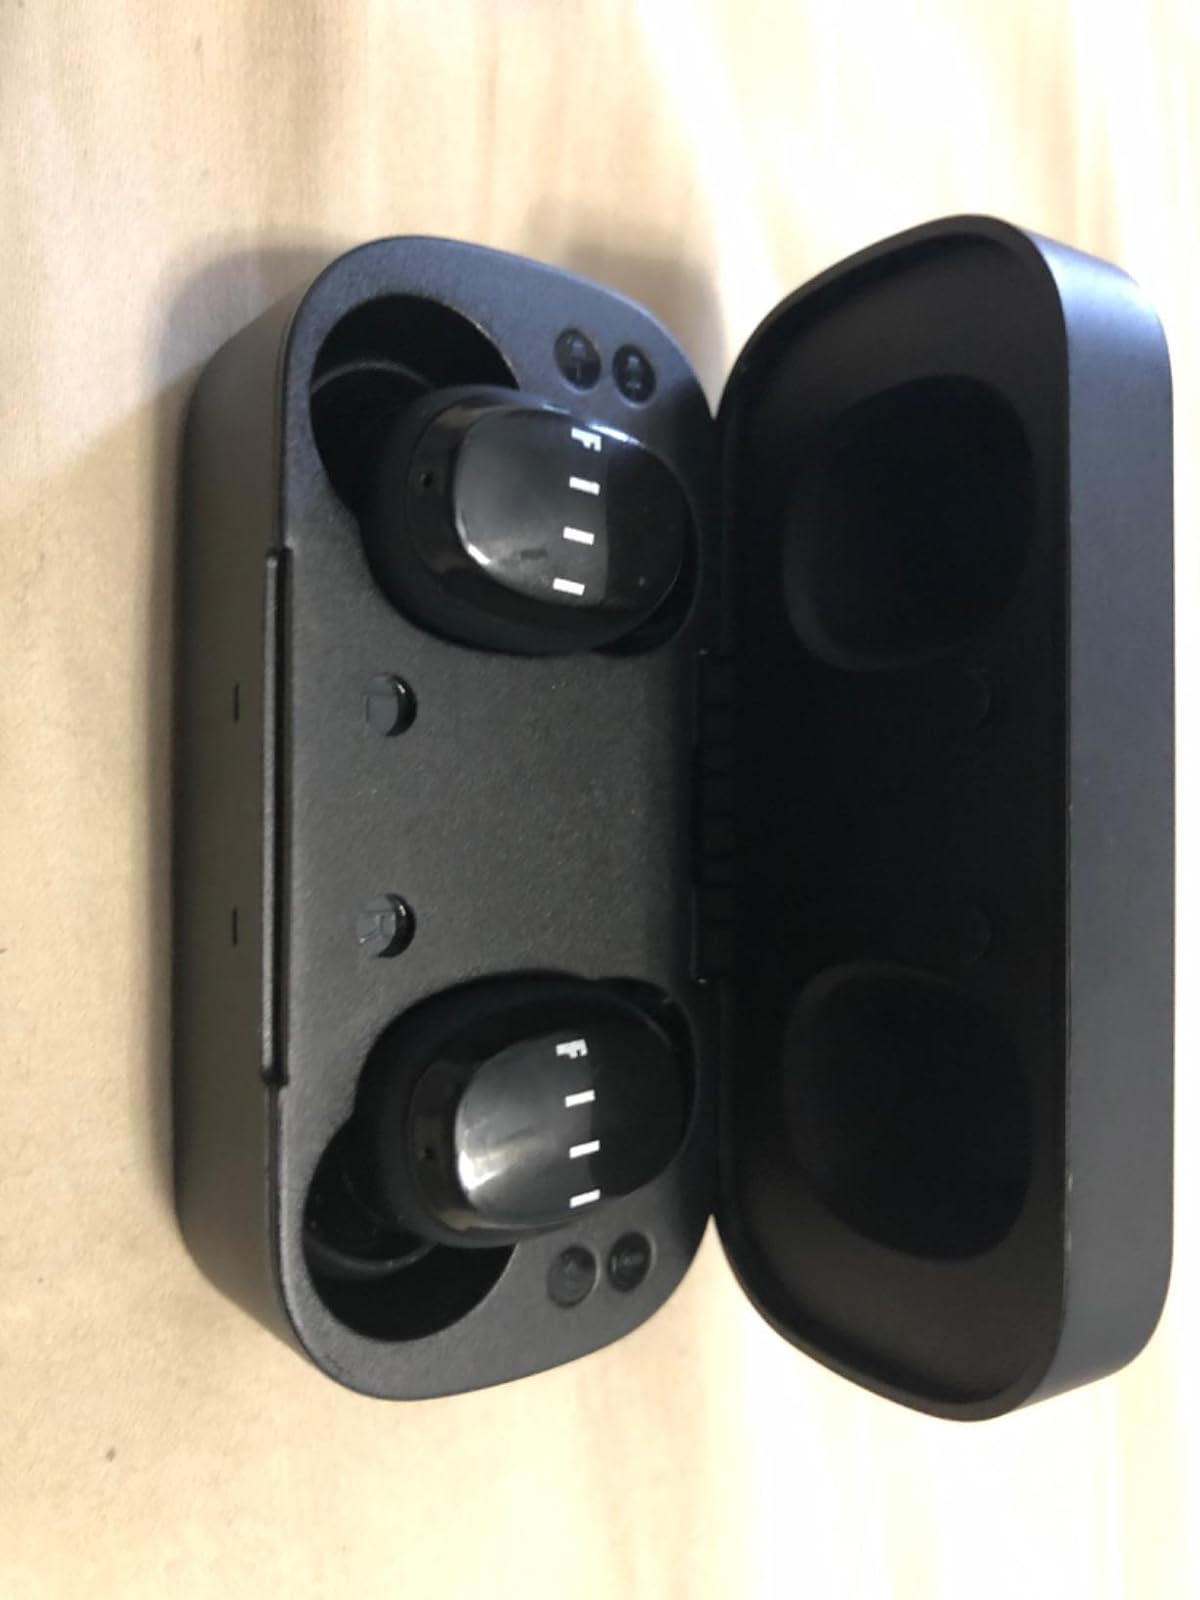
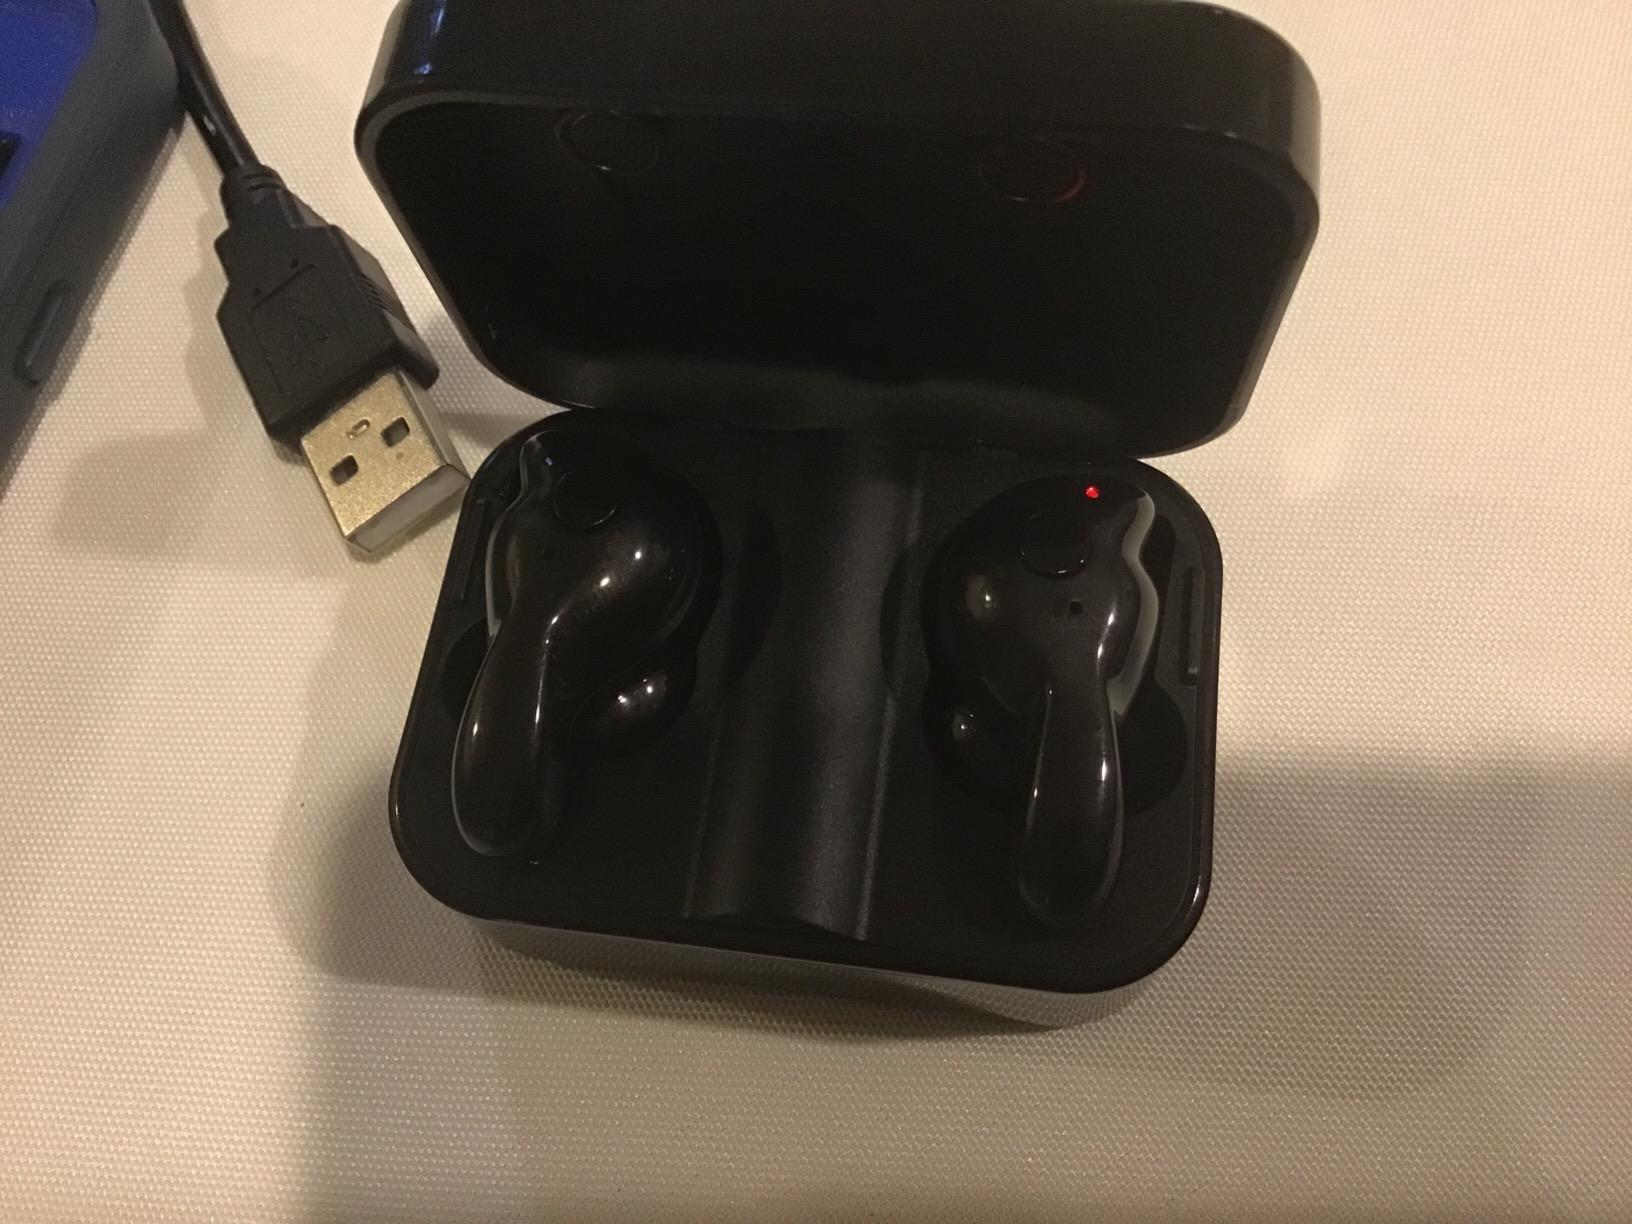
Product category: earbuds
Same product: no